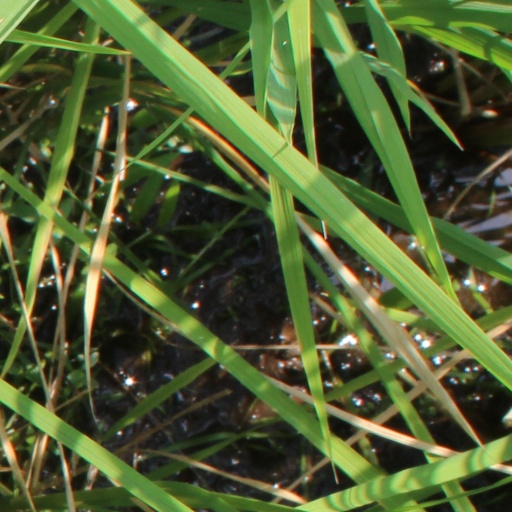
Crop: rice